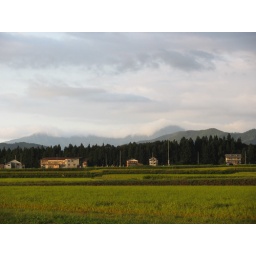
Cool clouds over distant mountains